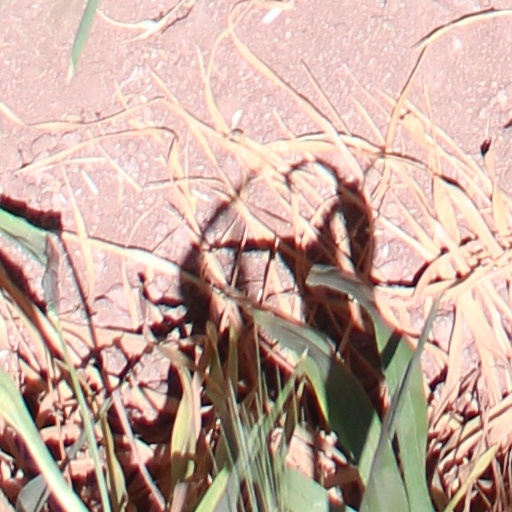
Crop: wheat